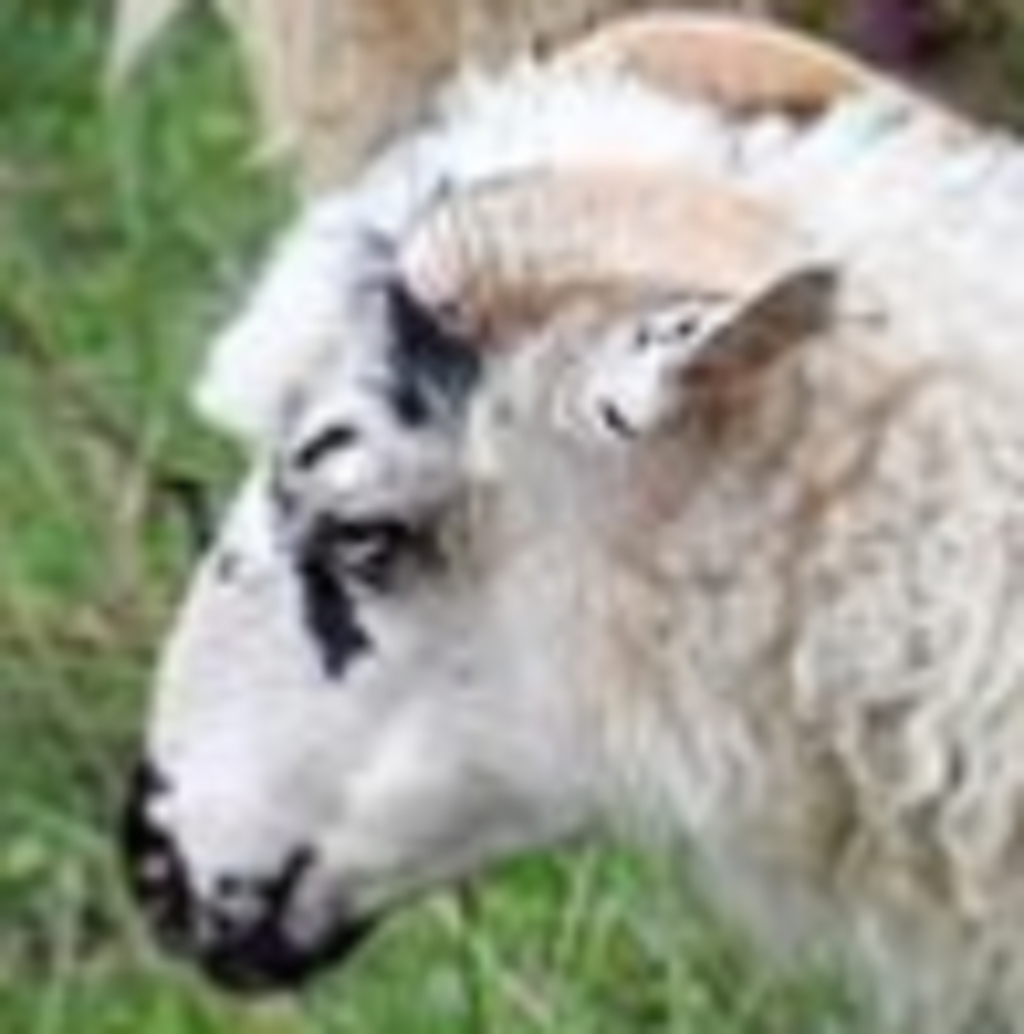
Label: pain